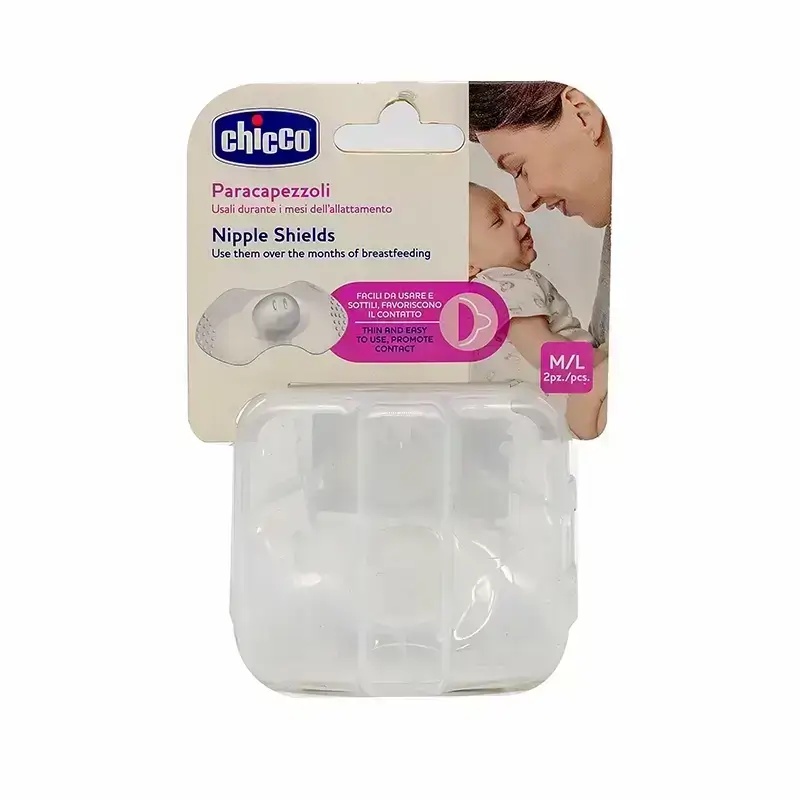
Chicco Silicone Nipple Shields M/L 2 Pcs
Chicco Silicone Nipple Shields M/L 2 Pcs. - Chicco Silicone Nipple Shields are designed to provide maximum skin-to-skin contact between mother and baby during breastfeeding. - The nipple shields are made of soft and fine silicone and adhere perfectly to ensure a comfortable fit. - Chicco Silicone Nipple Shield's anatomical shape allows close contact between the baby's nose and chin with the mother's breast. - The nipple shields have a slightly flattened teat and vertical cuts for natural milk flow to ensure a natural latch. - Chicco Silicone Nipple Shields promote a strong bond between mother and baby and allow for a comfortable breastfeeding experience. Size: Medium/Large. Chicco Silicone Nipple Shields Benefits: • Anatomical shape maintains skin-to-skin contact to encourage breastfeeding and bonding. • Ultra-soft and thin silicone ensures a perfect fit on the mother's breast. • Oval teat shape and vertical cuts promote proper mouth positioning and continuous milk flow. • Easy to use with raised patterns on the edges of the shields to aid in easy application and removal. • Comes with a special sterilizer box for easy microwave sterilization. Direction for Use of the Chicco Silicone Nipple Shields M/L 2 Pcs: • Follow the instructions on the Chicco Silicone Nipple Shield's packaging. More information: • Wet the nipple shields with lukewarm water before use for better adherence and natural heat transfer. • Position the teat on the nipple by gently pushing it inward and stretching the shield to stick it to the breast. • Apply a few drops of milk on the teat to encourage the baby to latch onto the breast. • Ensure the baby latches properly, taking both the nipple and areola. • After use, wash and sterilize the sterilization container in the microwave with water. Made in: Italy. Quantity: 2pieces. Store at room temperature.
Brand: Chicco
Category: Baby & Toddler > Nursing & Feeding > Nursing Pads & Shields > Breast Shields